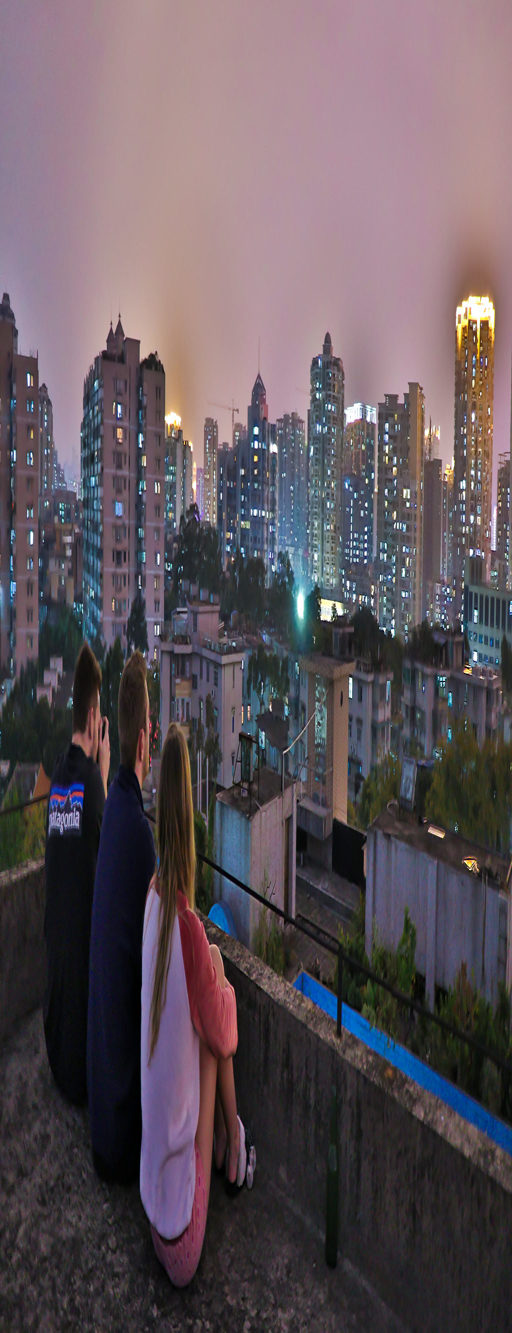
students take in the skyline .